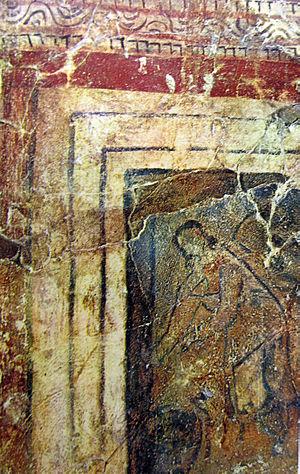
La Samaritaine au puits. Fresque du baptistère de la domus ecclesiae de Doura Europos